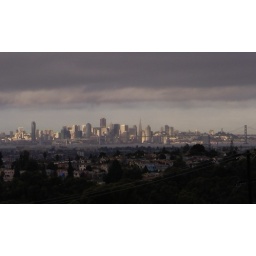
San Francisco and the two bridge view, as seen from a hill in Millsmont, Oakland, California